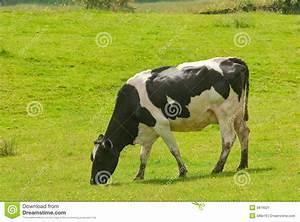
cow